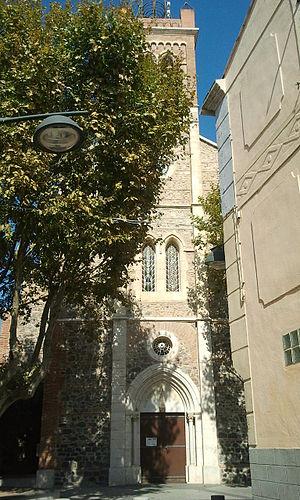
Façade sud de l'église Saint-Étienne à Bompas
Bompas est une commune française située dans le département des Pyrénées-Orientales, en région Occitanie.